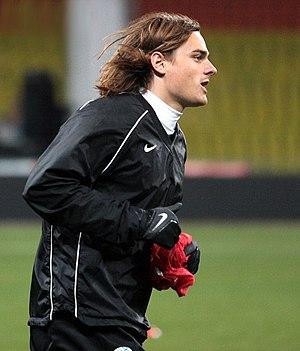
Nejc Pečnik est un footballeur international slovène évoluant au poste de milieu offensif au NK Dravograd.